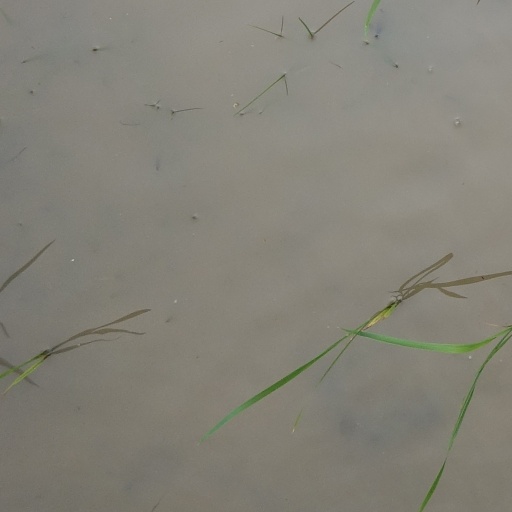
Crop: rice